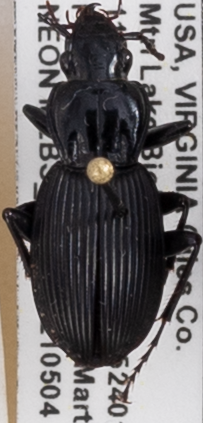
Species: Pterostichus lachrymosus
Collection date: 2021-05-04
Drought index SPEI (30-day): -0.612
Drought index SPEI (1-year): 1.25
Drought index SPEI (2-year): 1.45